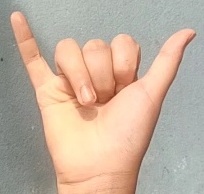
ASL sign: Y